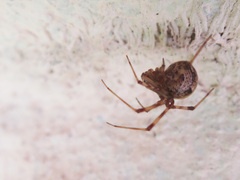
Species: Parasteatoda_tepidariorum